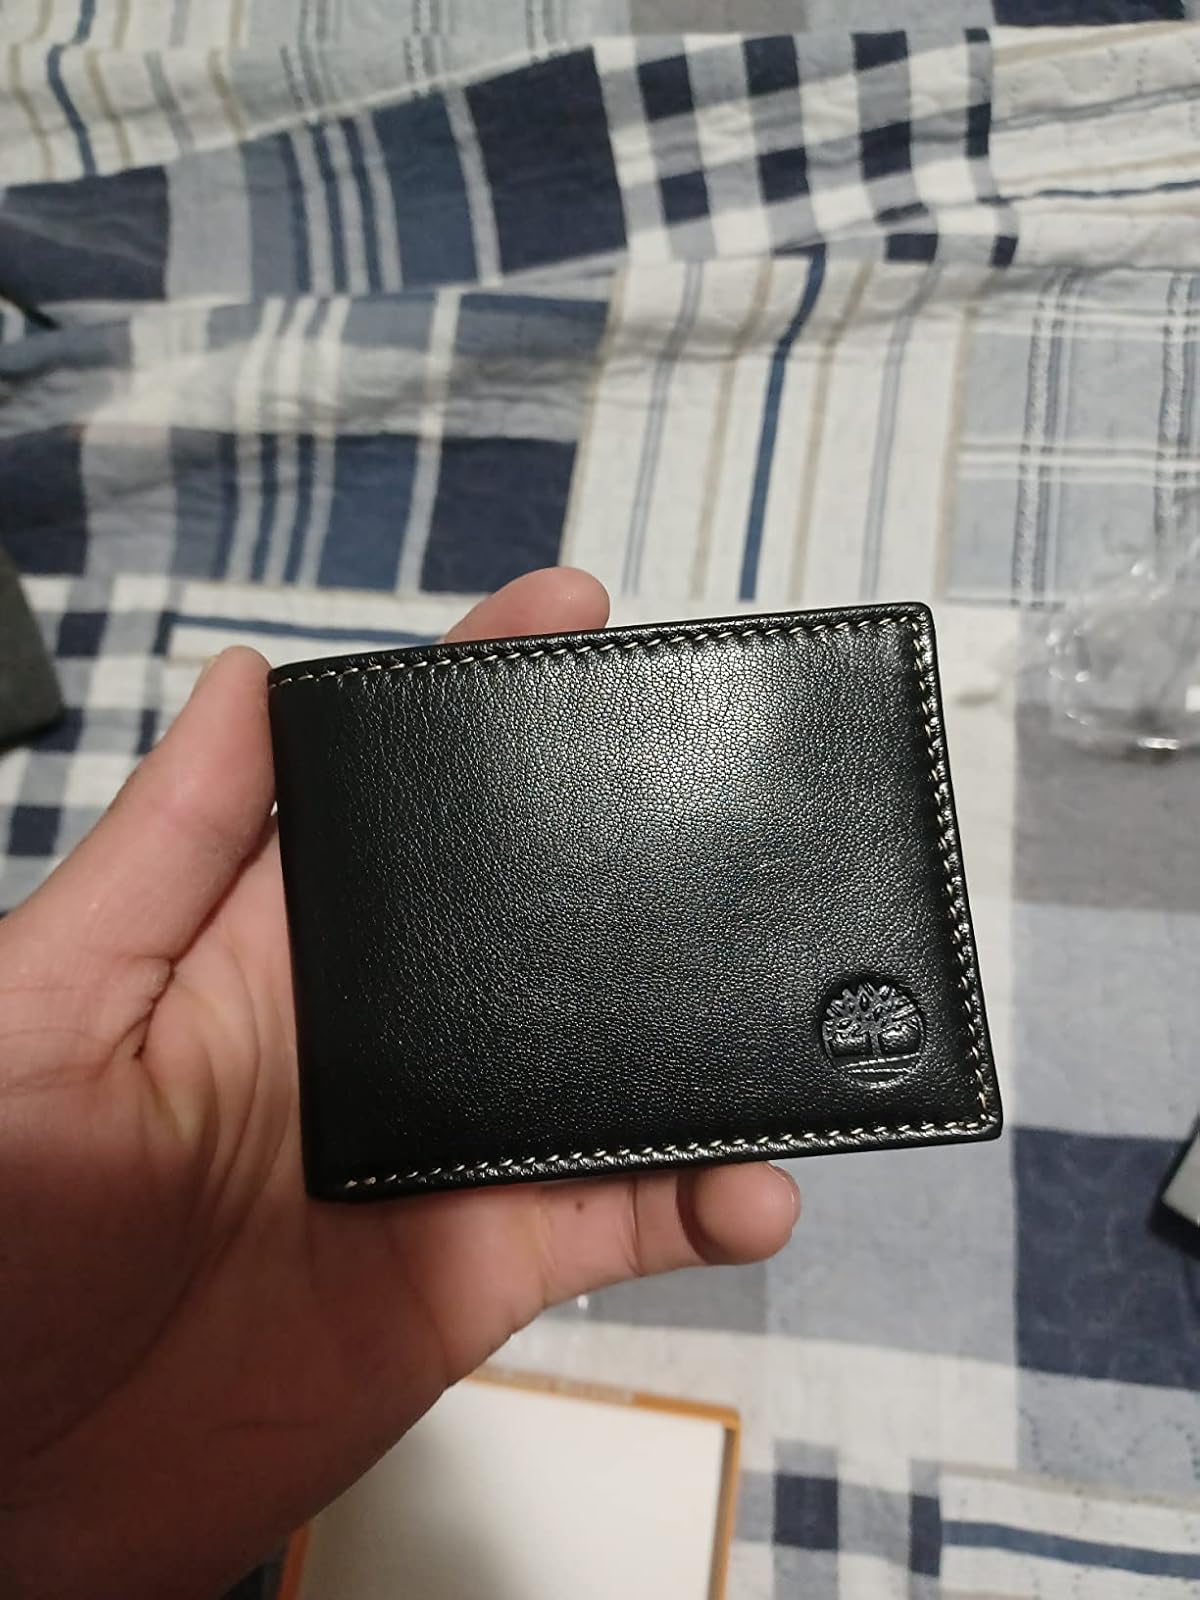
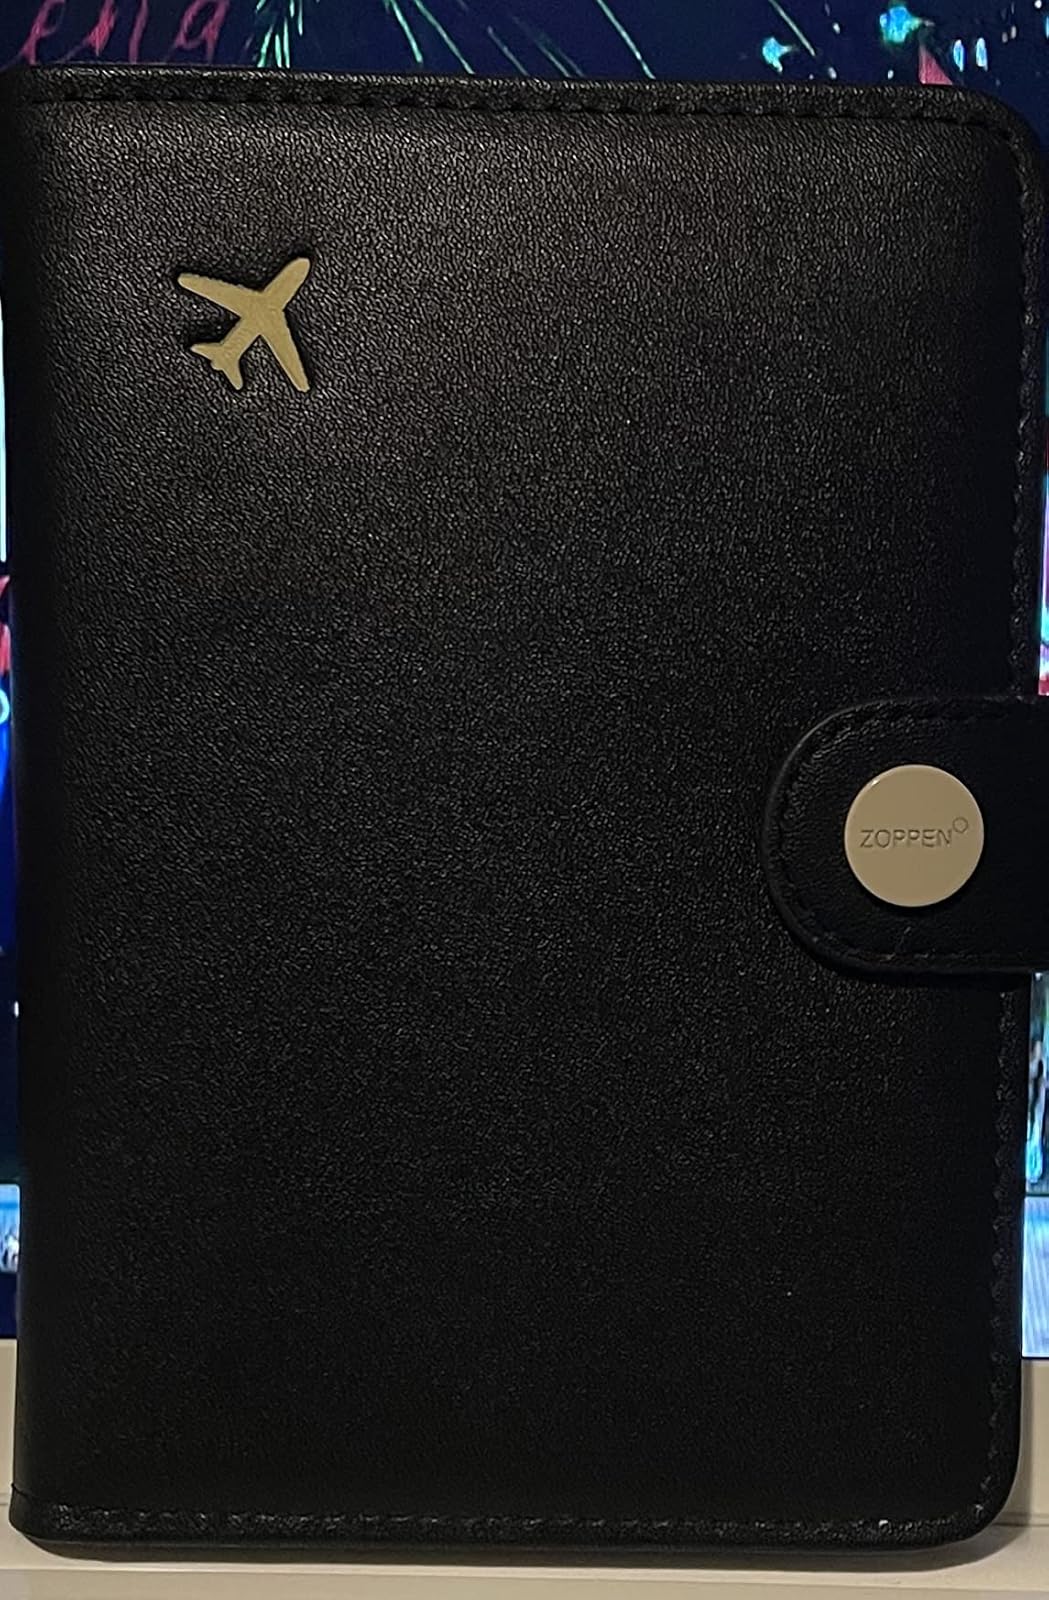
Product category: accessories_wallet
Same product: no